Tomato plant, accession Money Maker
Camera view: tilt-top (135 deg); turntable rotation: 270 degrees
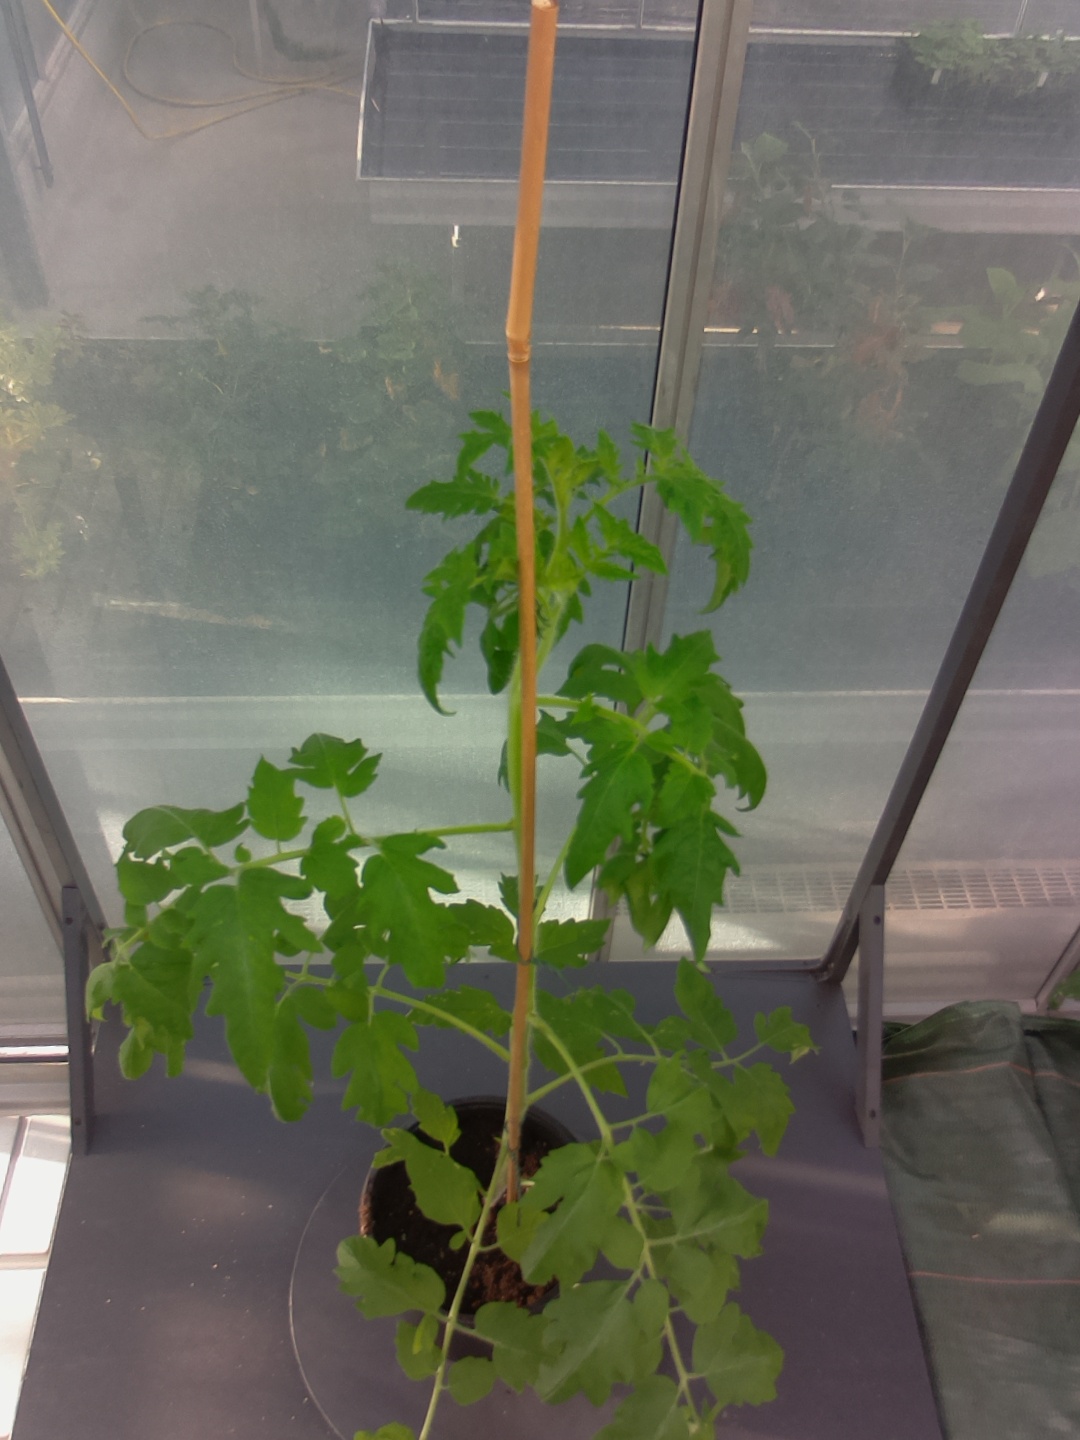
BBCH growth stage 51: First inflorence visible, visible closed flower bud